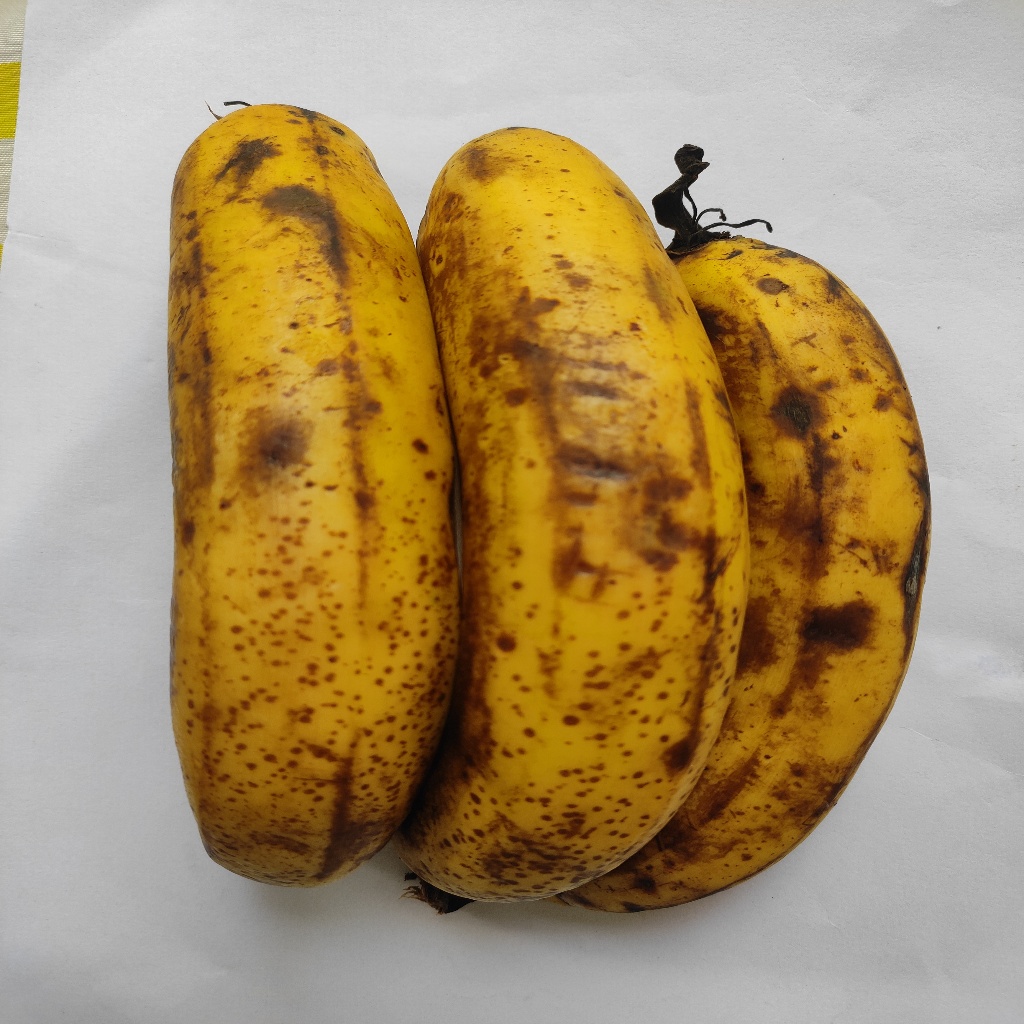
Crop: banana
Quality class: Class_B